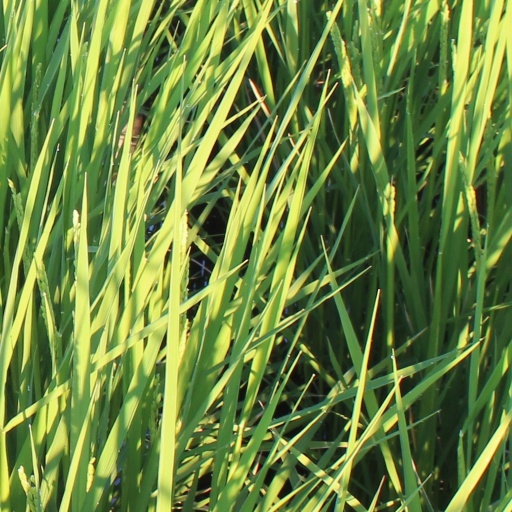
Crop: rice